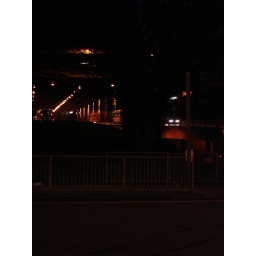
view from mayorhold car park, northampton. looking onto rat hill. greyfriars bus station in back.